Assam Movement

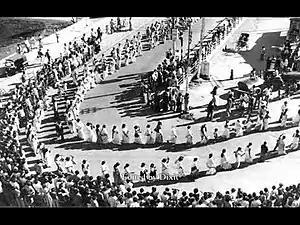
A student rally during the Assam Movement

The Assam Movement, also known as the Anti-Foreigners Agitation, was a popular uprising in Assam, India, from 1979 to 1985, that demanded the Government of India detect, disenfranchise and deport illegal aliens. Led by All Assam Students Union (AASU) and All Assam Gana Sangram Parishad (AAGSP) the movement defined a six-year period of sustained civil disobedience campaigns, political instability and widespread ethnic violence. The movement ended in 1985 with the Assam Accord.